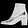
Label: Ankle boot